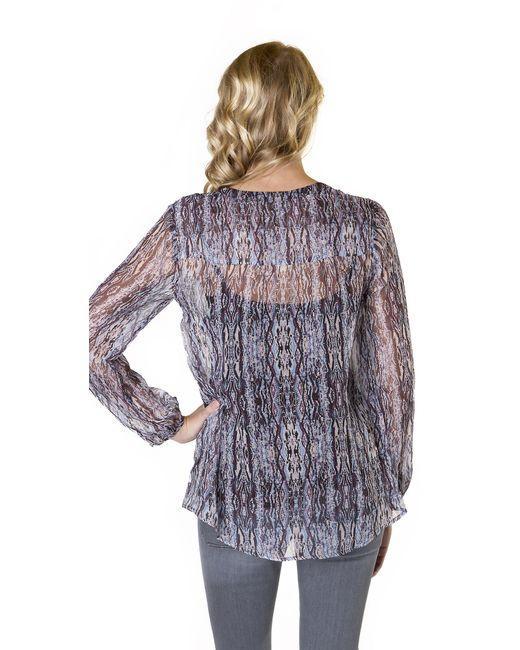
Graue transparente Langarmbluse für Damen